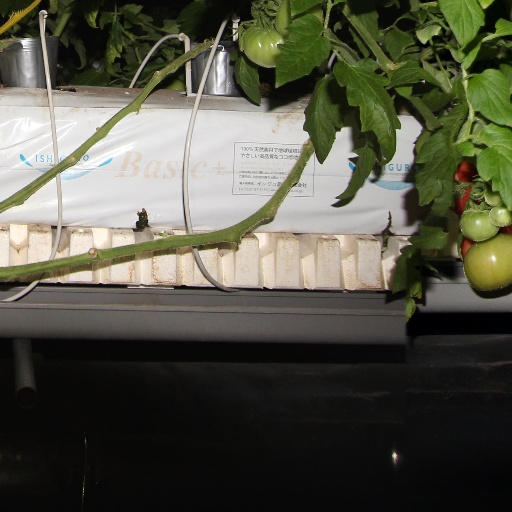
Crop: tomato